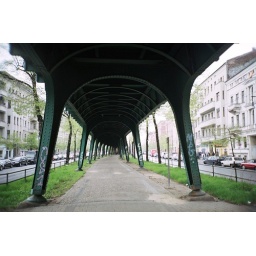
train bridge in berlin